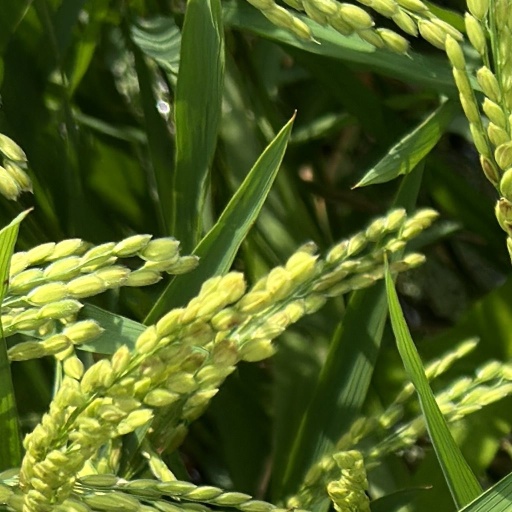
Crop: rice